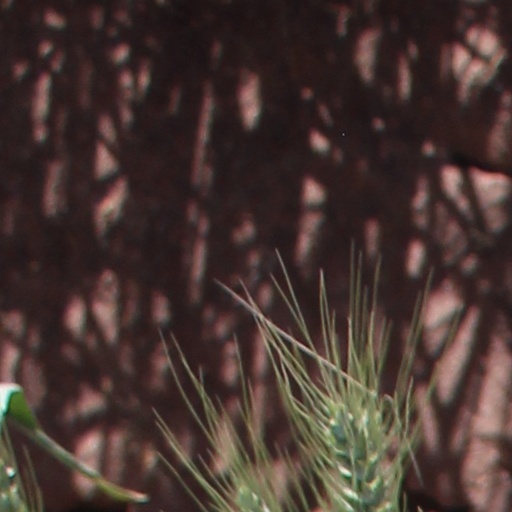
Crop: wheat